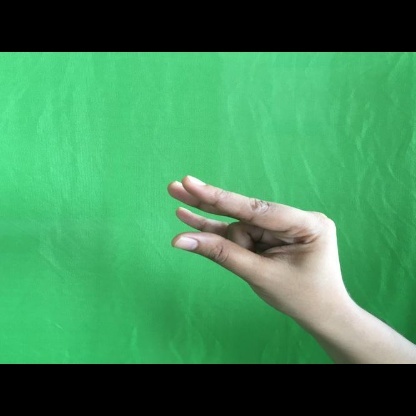
Mudra: Kangulam